Mukesh Agnihotri

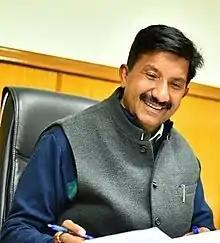
Agnihotri in 2022

Mukesh Agnihotri (born 9 October 1962) is an Indian politician from Himachal Pradesh representing Indian National Congress. Since 11 December 2022, he is the first Deputy Chief Minister of Himachal Pradesh. He is also a Member of Legislative Assembly in the Himachal Pradesh Legislative Assembly from the Haroli Constituency in the Una District of Himachal Pradesh.